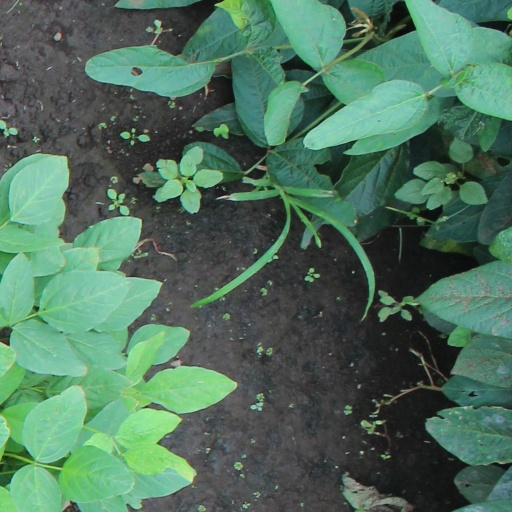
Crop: soybean